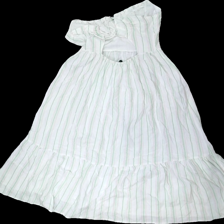
View: back
Type: Dress
Category: Ladies
Brand: Bershka (Zara)
Colors: White, Green, Pink
Material: 55% viscose 45% cotton
Pattern: Striped
Cut: Regular
Size: XS
Season: Summer
Damage location: top center
Damage 2 location: middle right
Price range: 50-100
Recommended usage: Reuse
Description: randig klänning med snörning bak och slits fram